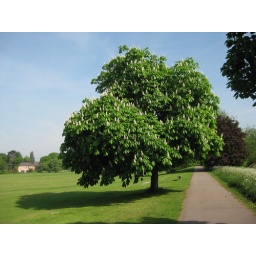
Bright sunshine and blue sky with the horse chestnut tree in a glorious full bloom of &amp;quot;candles&amp;quot;.